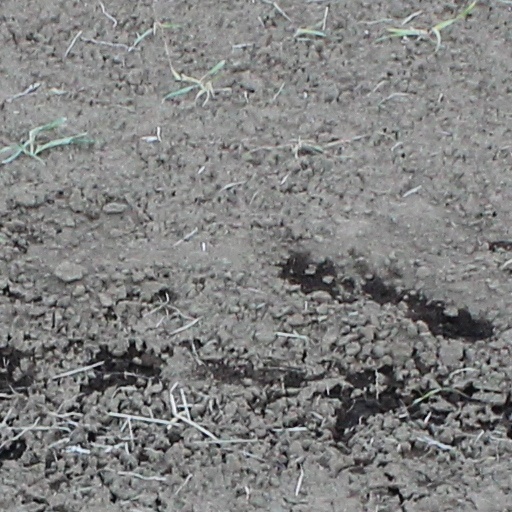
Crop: wheat